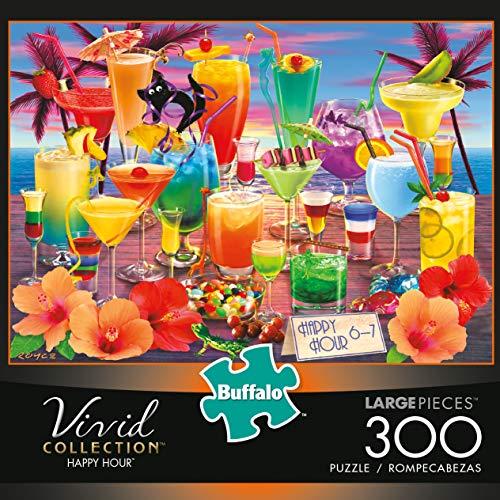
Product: Buffalo Games - Vivid Collection - Happy Hour - 300 Large Piece Jigsaw Puzzle
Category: Toys & Games | Puzzles | Jigsaw Puzzles
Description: Great Condition.
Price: $10.99
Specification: ProductDimensions:1.8x7.9x7.9inches|ItemWeight:13ounces|ShippingWeight:13ounces(Viewshippingratesandpolicies)|ASIN:B07T6BRX99|Itemmodelnumber:2738|Manufacturerrecommendedage:14yearsandup